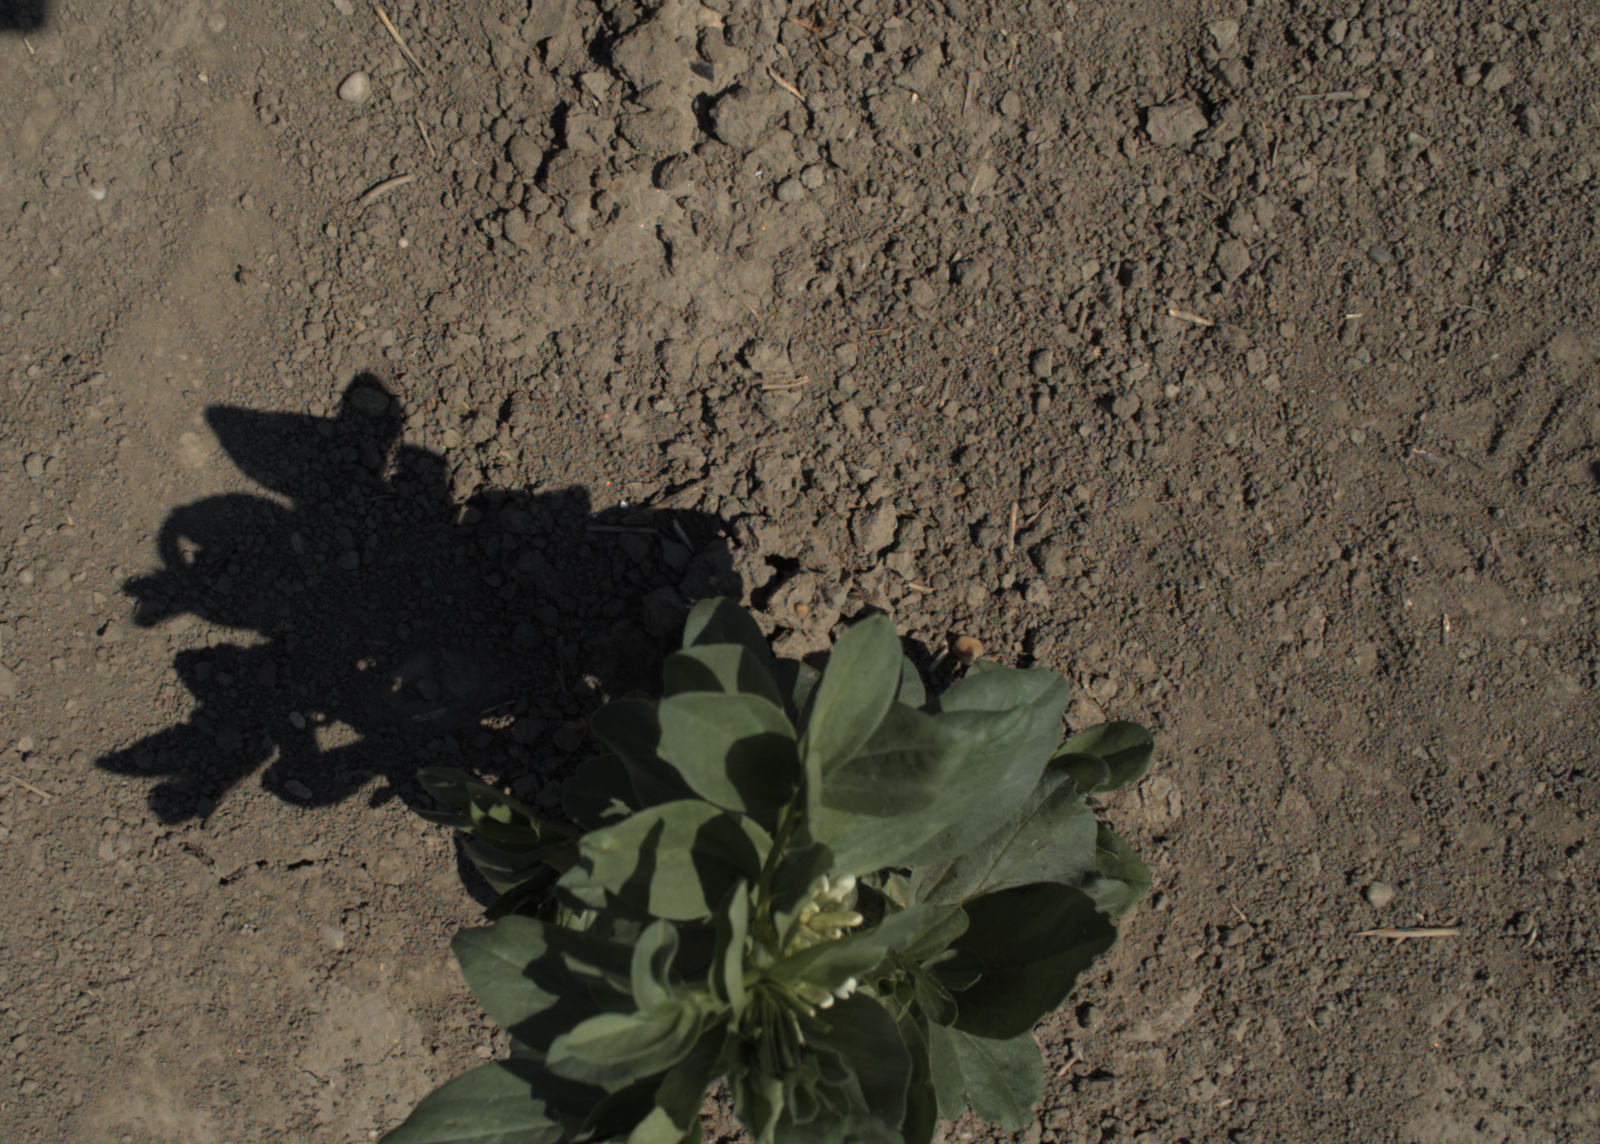
Capture date: 18.06.2021 11:12:44
Weather: sunny
Wind: medium
Seeding date: 27.04.2021
Plant canopy height (mm): 766